Timeline of Australian inventions

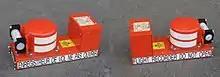
Cockpit voice recorder

1958 – Black box flight recorder – The 'black box' voice and instrument data recorder was invented by Dr David Warren in Melbourne.